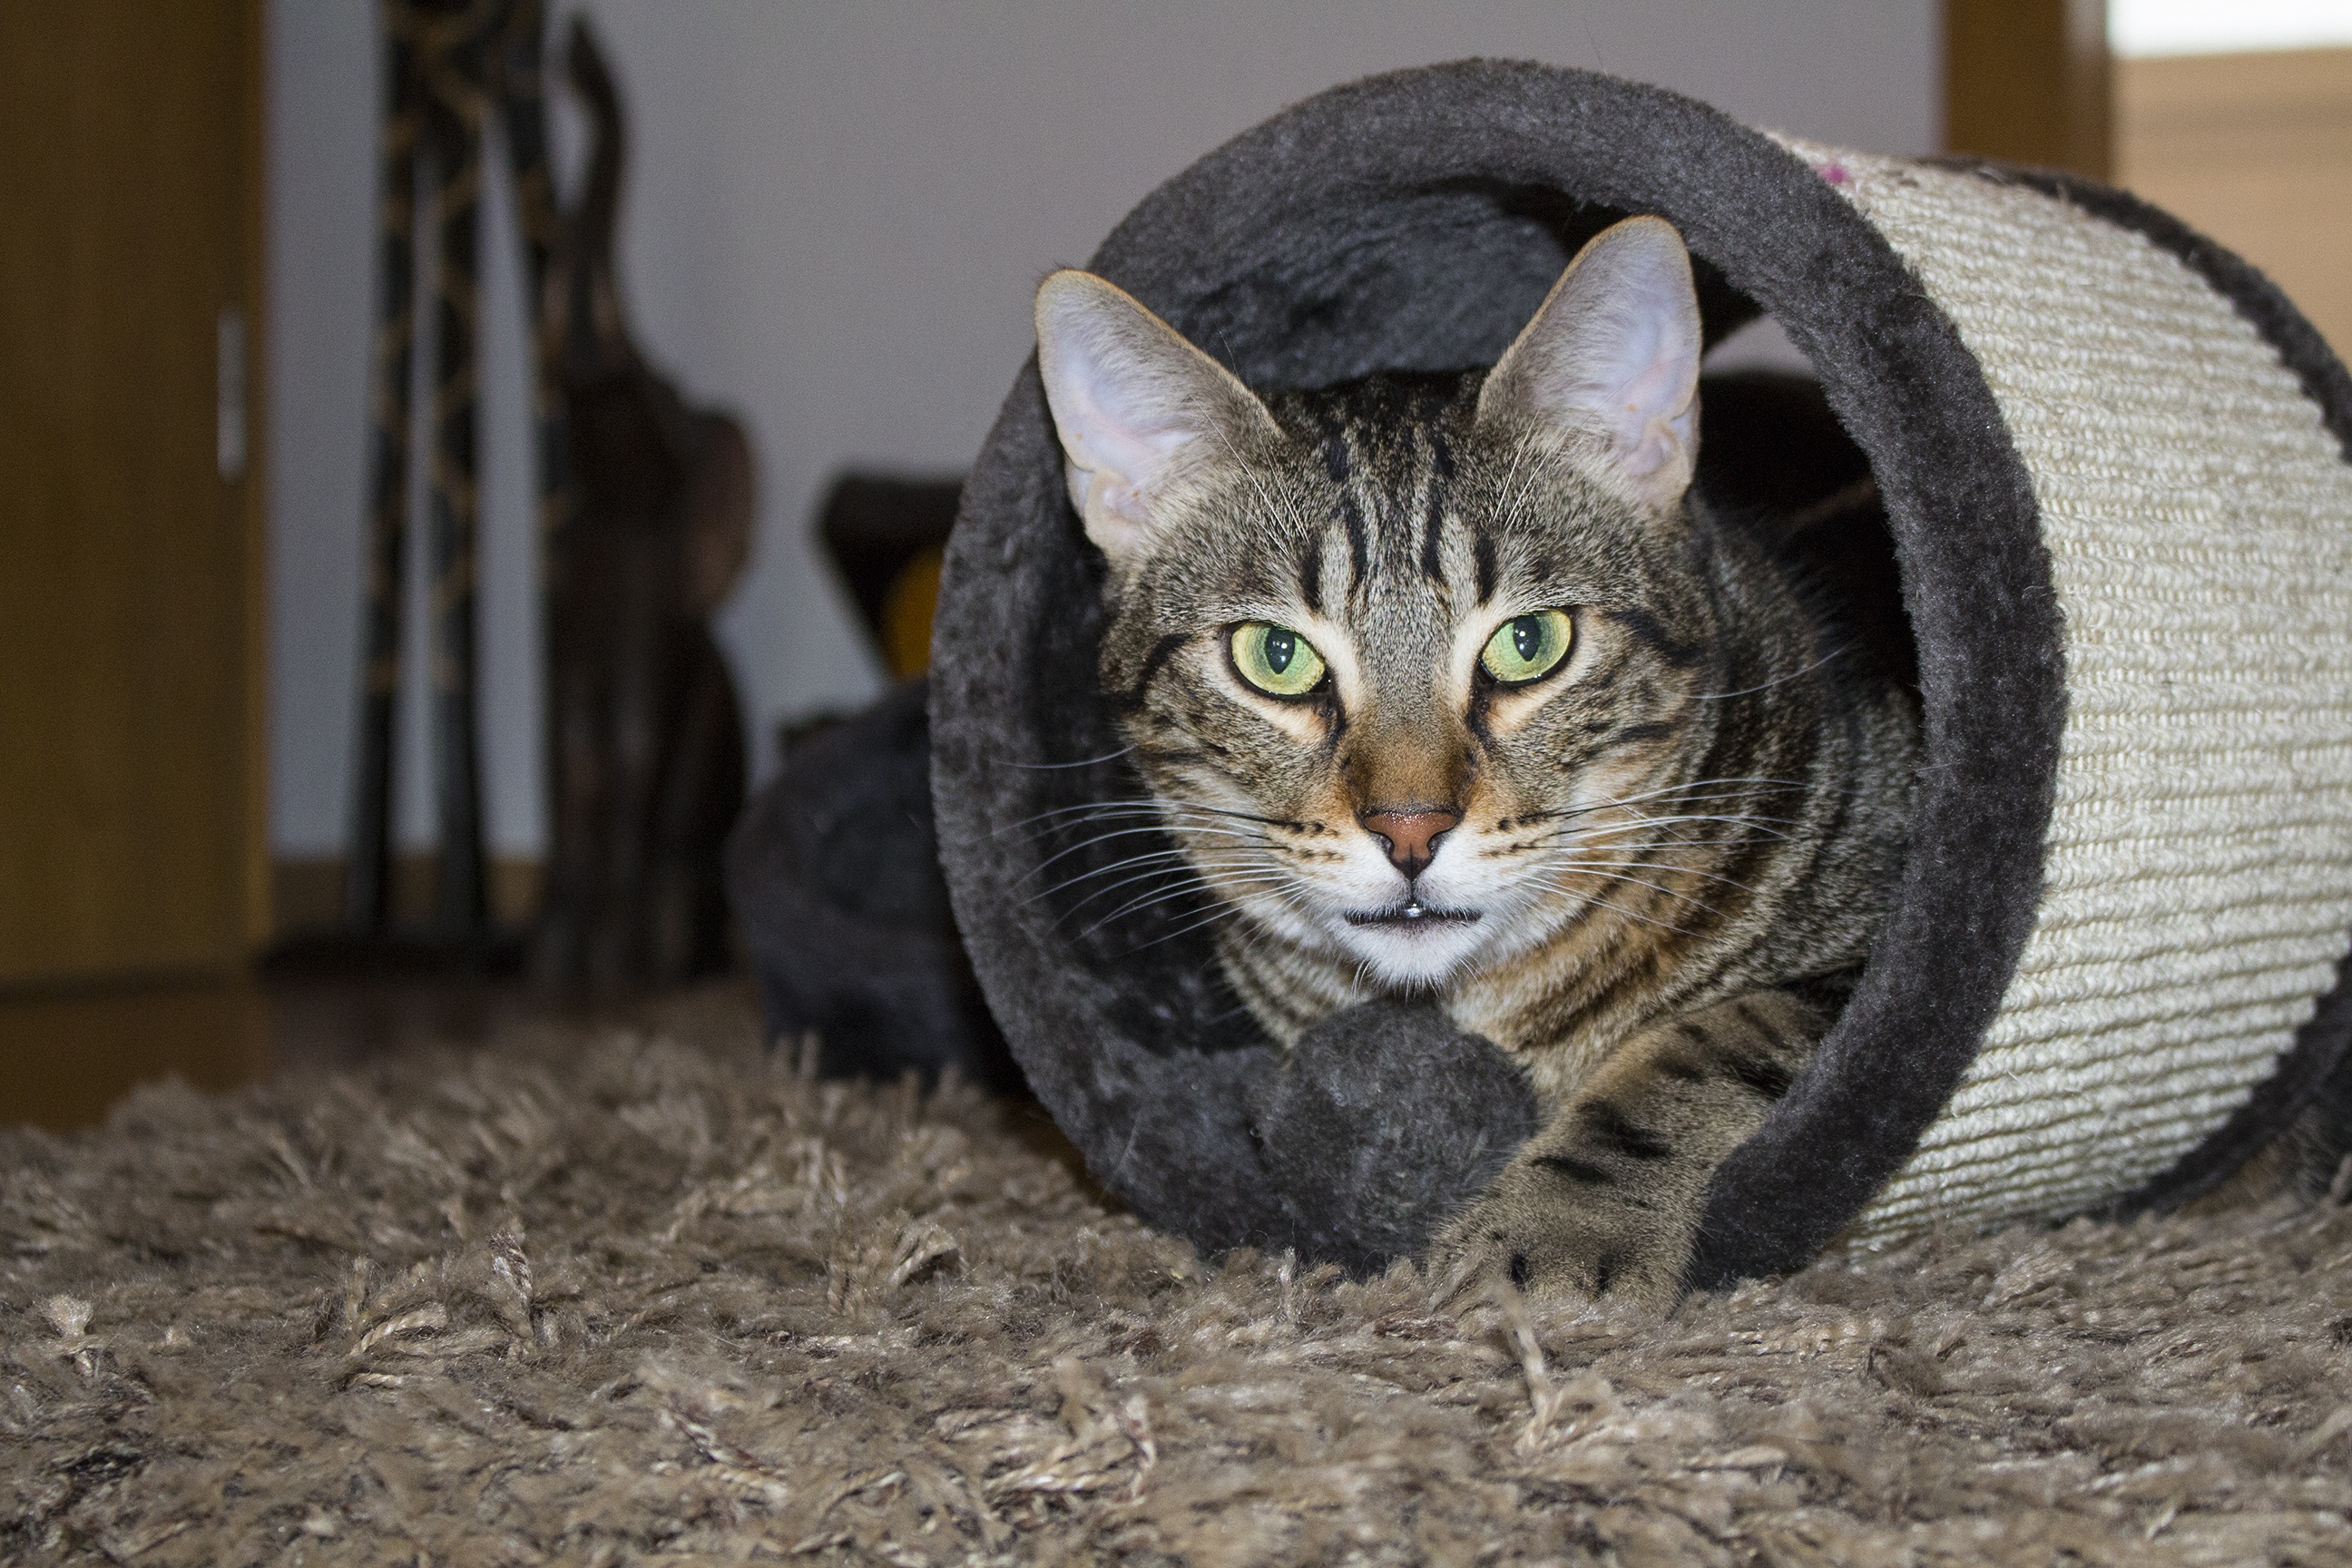
portrait, cat, mammal, fauna, whiskers, adidas, animals, vertebrate, curious, domestic cat, mackerel, cat face, cat's eyes, cat portrait, tabby cat, european shorthair, wild cat, crafty cat, small to medium sized cats, cat like mammal, domestic short haired cat